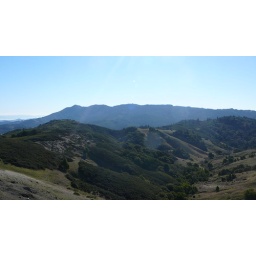
mt tam in marin from pine mountain fire road. thanksgiving day appetite seminar ride.